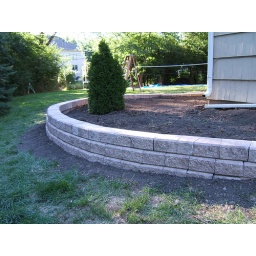
This is a house i did in La Grange. I did this wall with Unilock Blocks